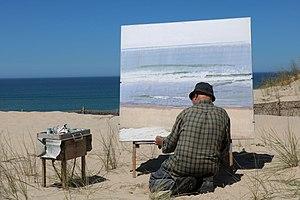
Un peintre «
La peinture de paysage est un genre pictural figuratif qui représente le paysage.
Une peinture « de plein air » est, le plus souvent, peinte « sur le motif » : une œuvre peinte à l'extérieur, dans la nature, devant le sujet comme l'ont fait les pré-impressionnistes et les impressionnistes, avec leur matériel. Tout peintre peut donc « peindre sur le motif » ou avoir l'attitude inverse : peindre dans l'atelier après avoir rapporté des croquis du sujet ou peindre d'après un modèle placé dans l'atelier ; on parle cette fois de « peinture de chevalet » ou de « peinture d'atelier ».